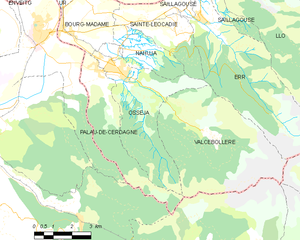
Osséja
Kort over kommunen
Kort over kommunen
Osséja er en by og kommune i departementet Pyrénées-Orientales i Sydfrankrig.